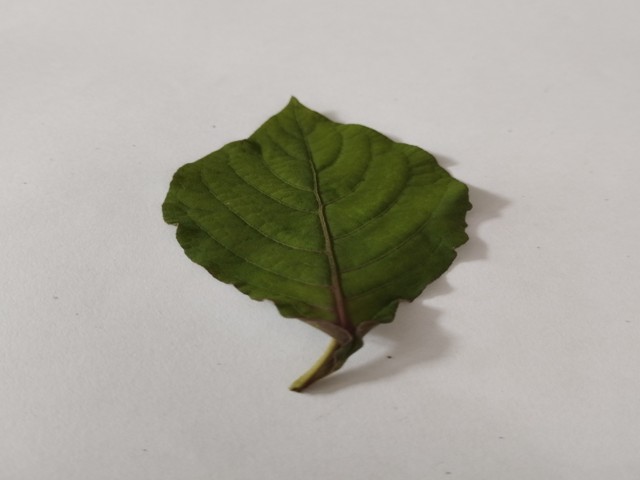
Plant: apang